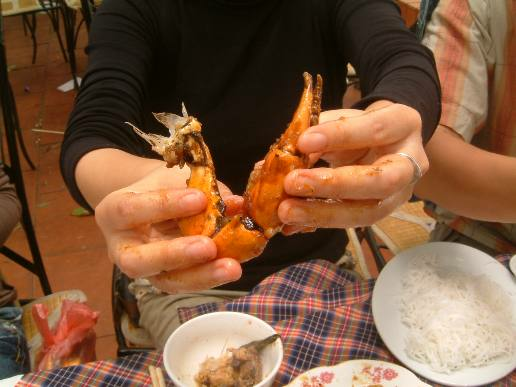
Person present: Yes